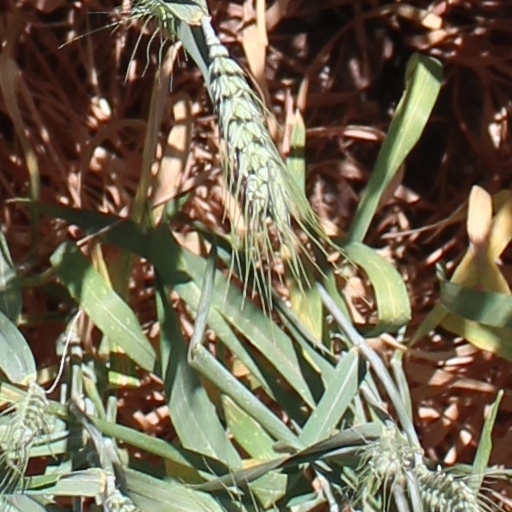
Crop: wheat